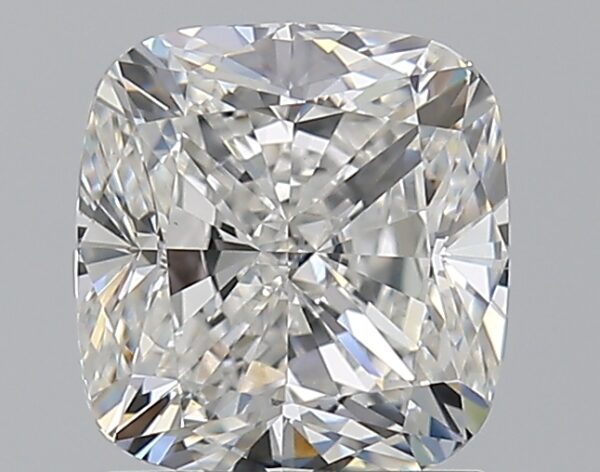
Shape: cushion
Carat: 1.9
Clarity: VS1
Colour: F
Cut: EX
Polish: EX
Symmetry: EX
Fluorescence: N
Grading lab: GIA
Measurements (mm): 7.04 x 6.68 x 4.66